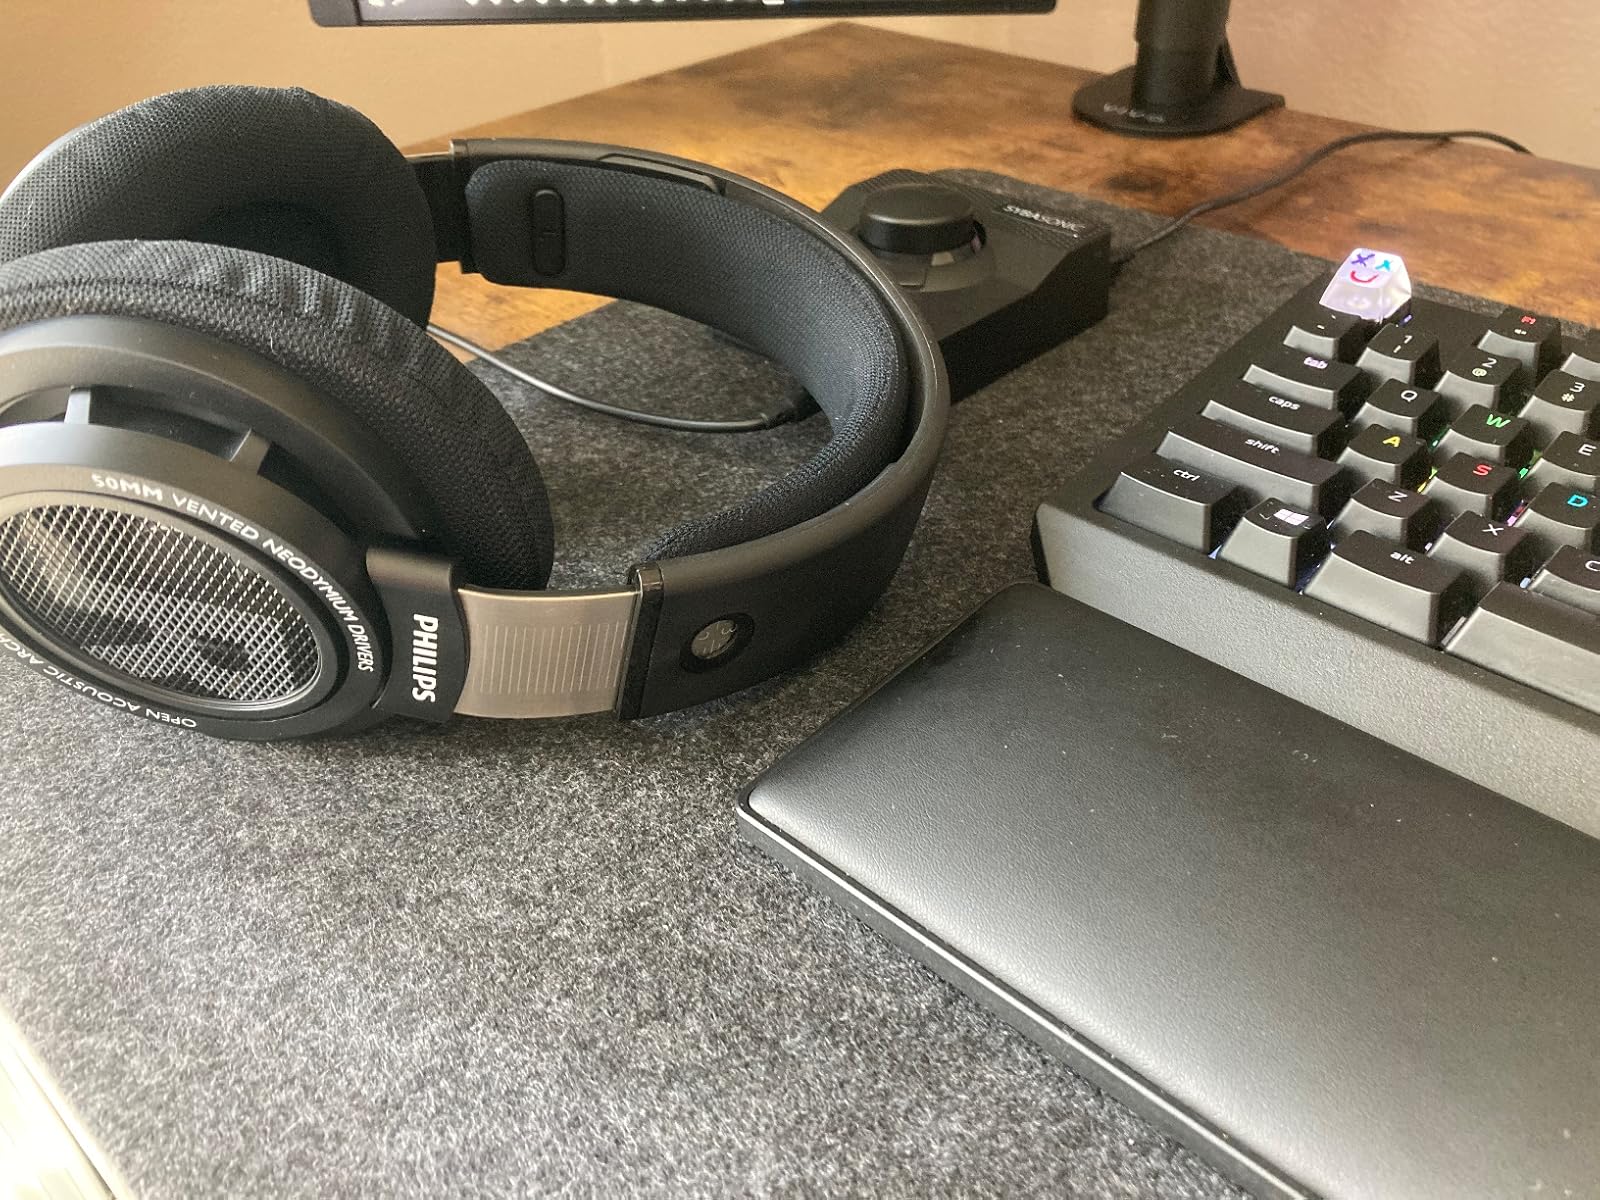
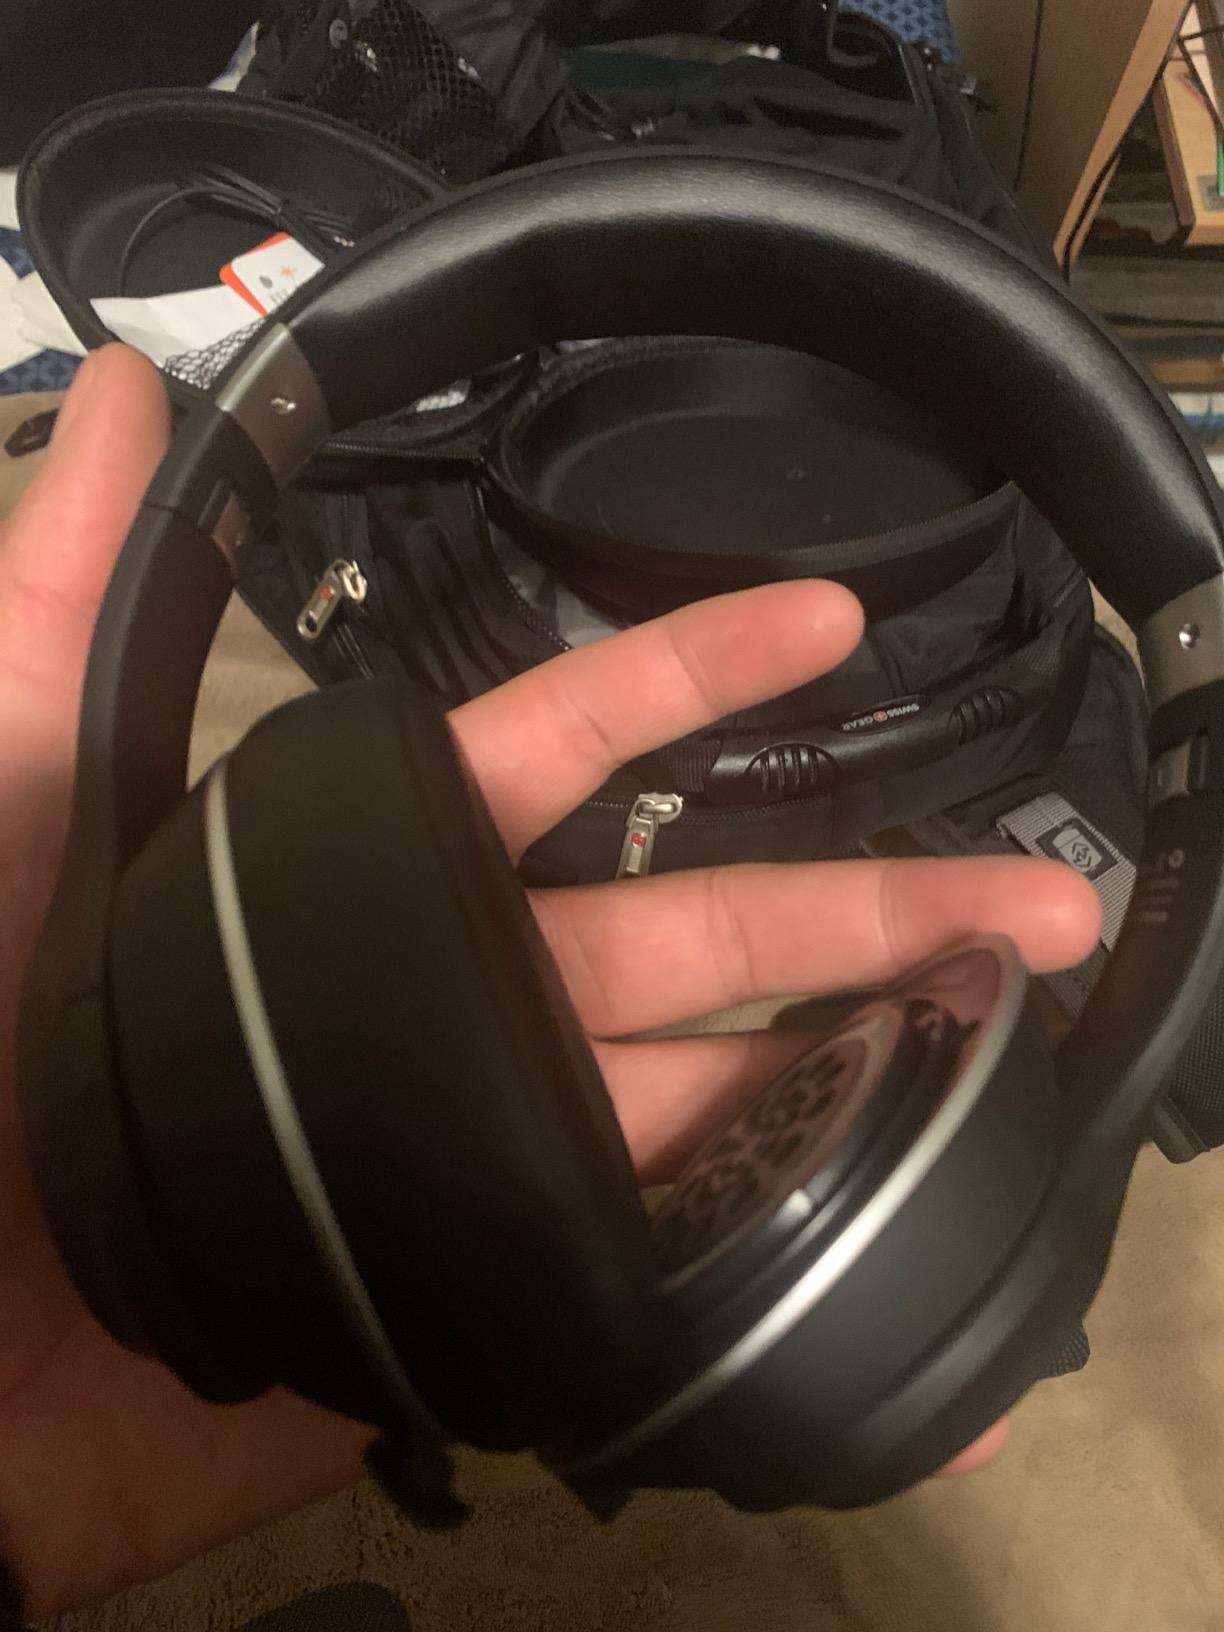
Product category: headphones
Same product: no